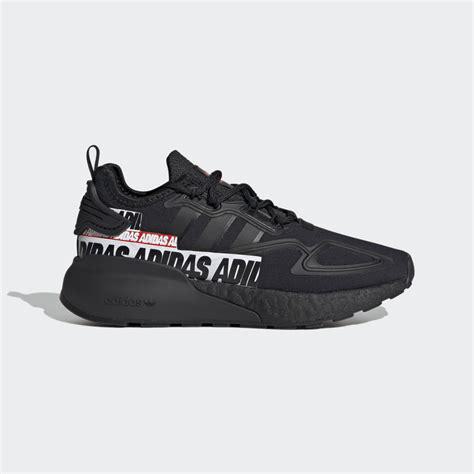
Brand: Adidas
Model: ZX 2K Boost